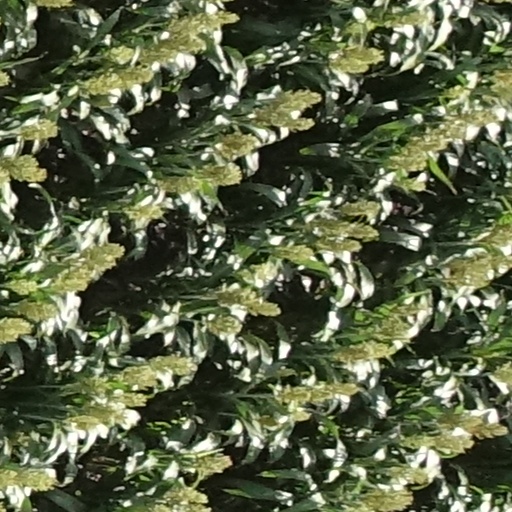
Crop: sorghum